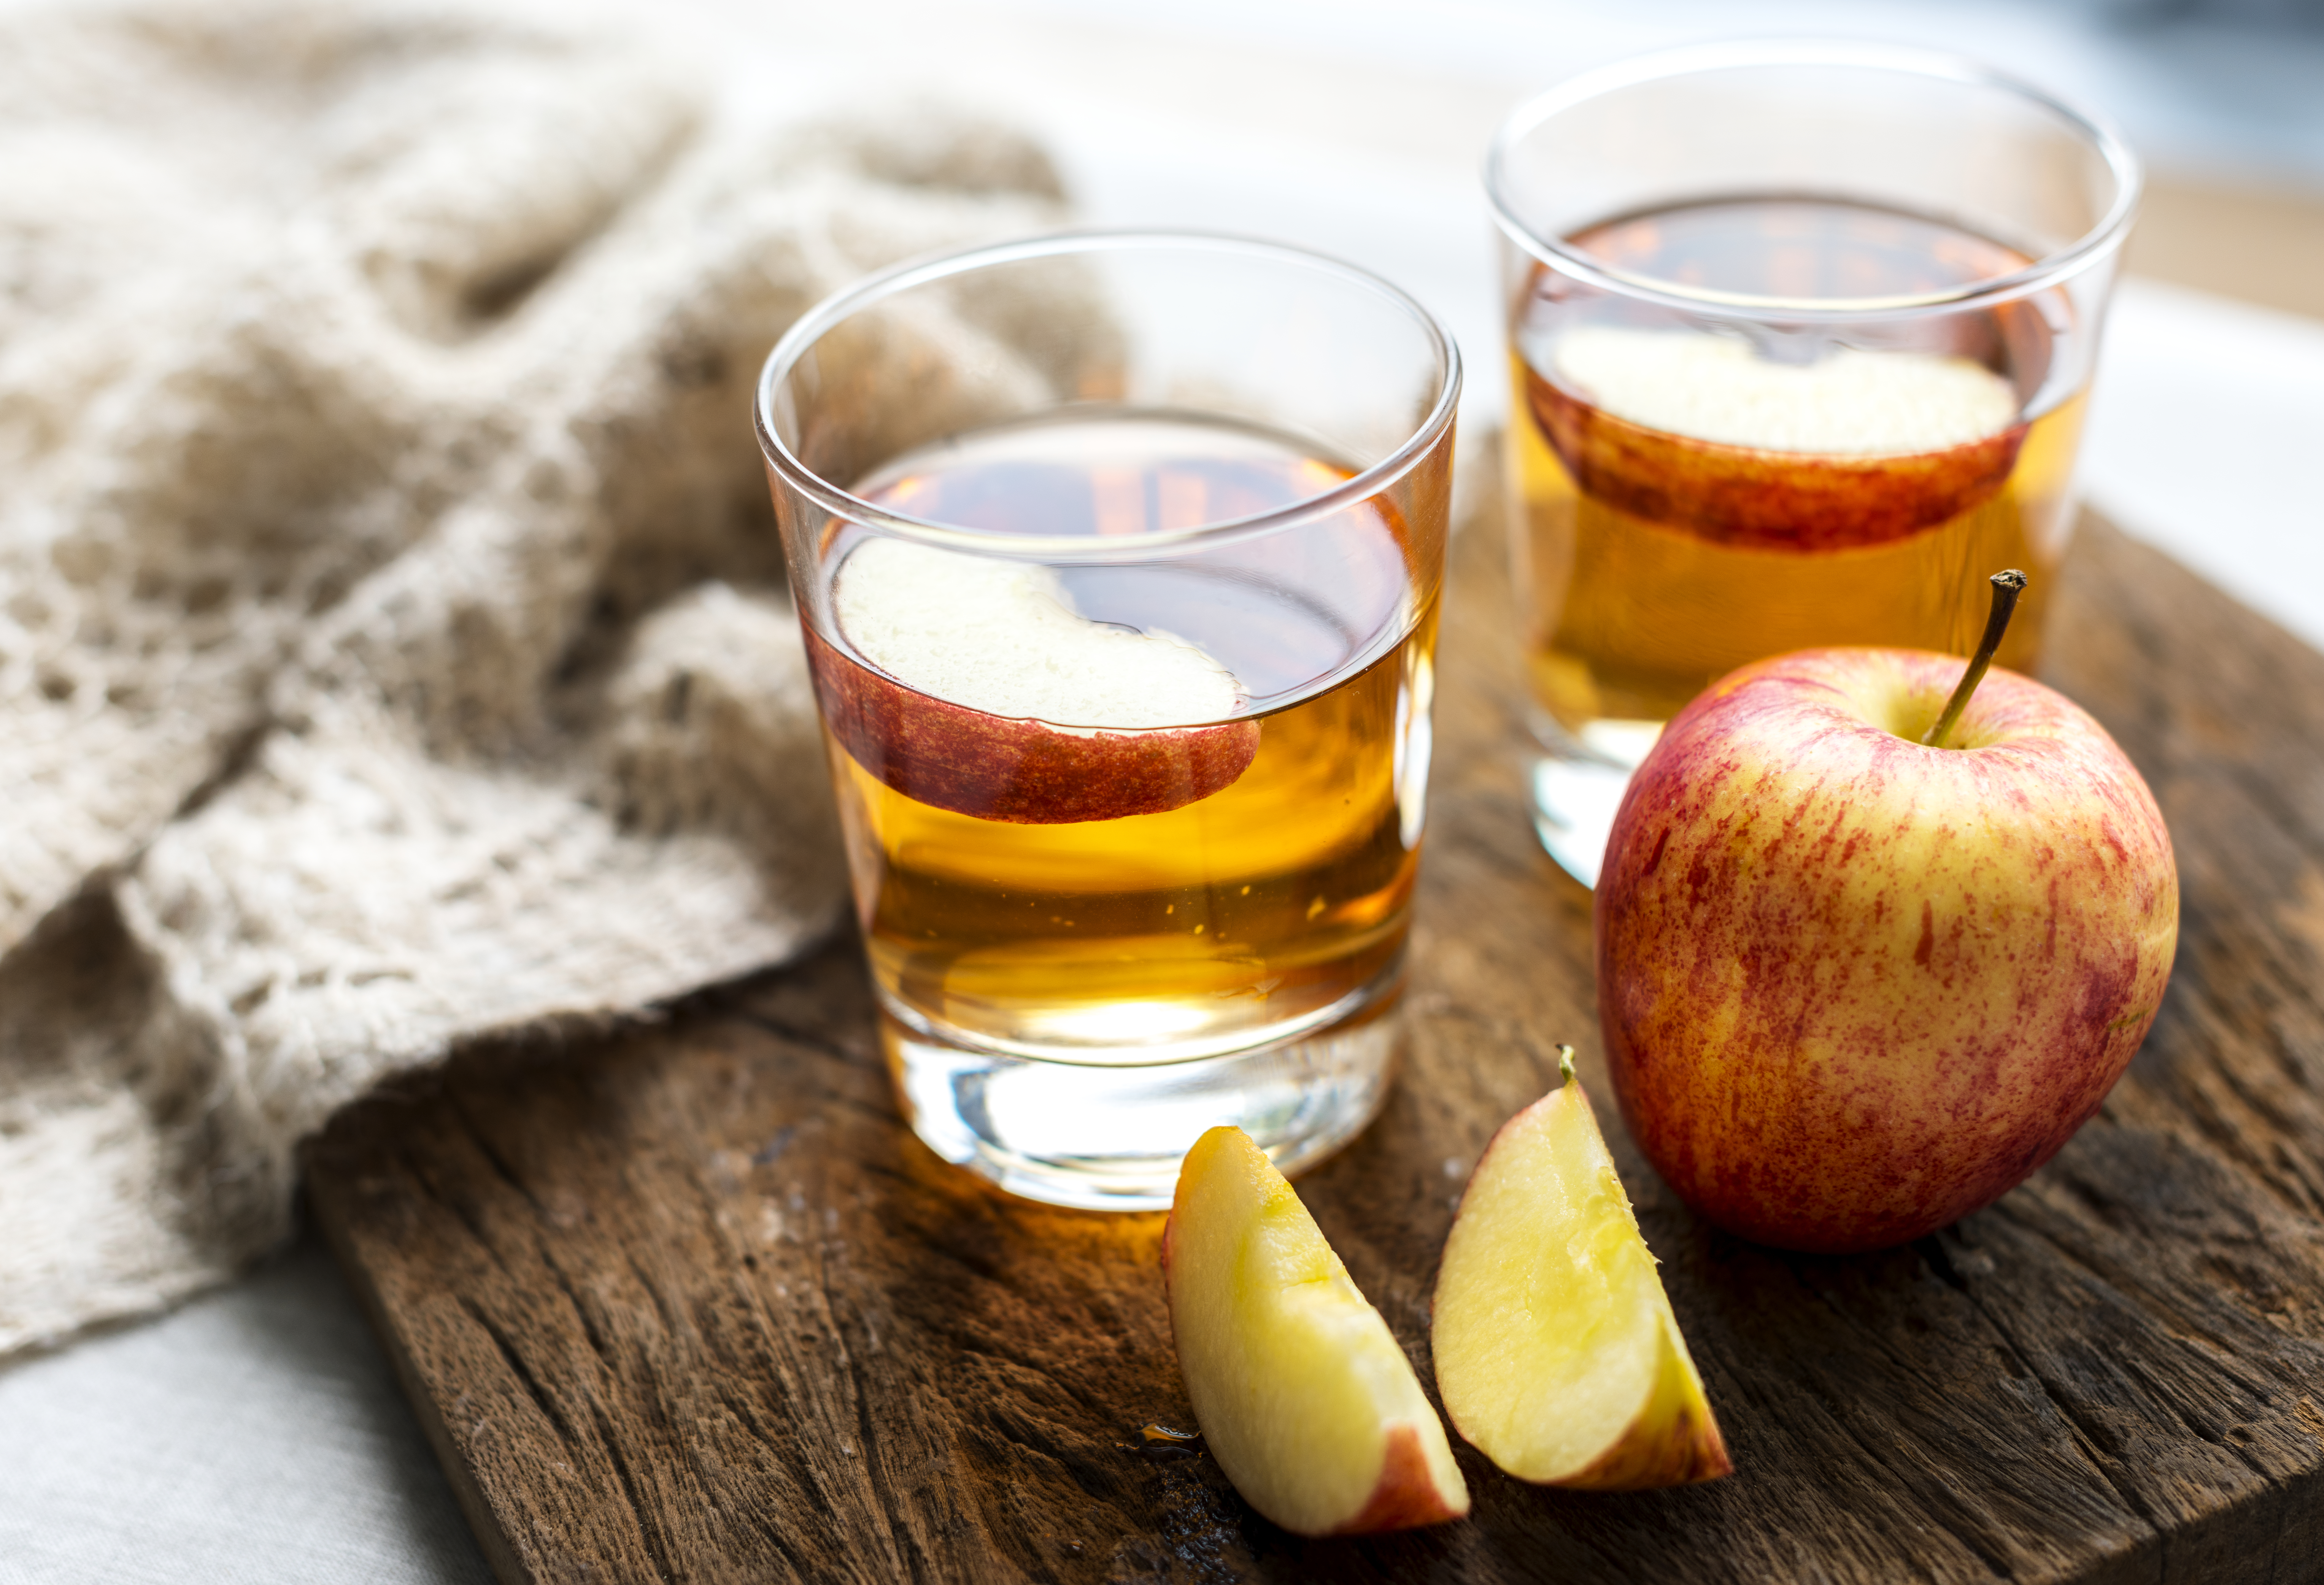
apple, apple juice, beverage, bottle, cider, closeup, cooking, cuisine, diet, dieting, dressing, food, food photography, food styling, fresh, freshly squeezed, fruit, glass, harvest, health, healthy, homemade, ingredient, juice, liquid, macro, natural, nutrition, organic, raw, rustic, sweet, vegetarian, vinegar, wooden, drink, grog, mulled wine